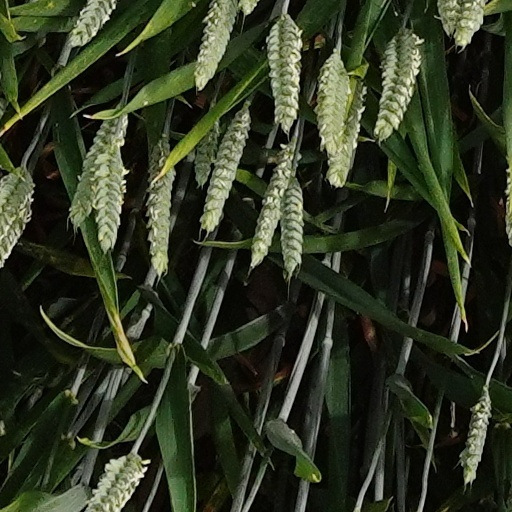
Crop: wheat